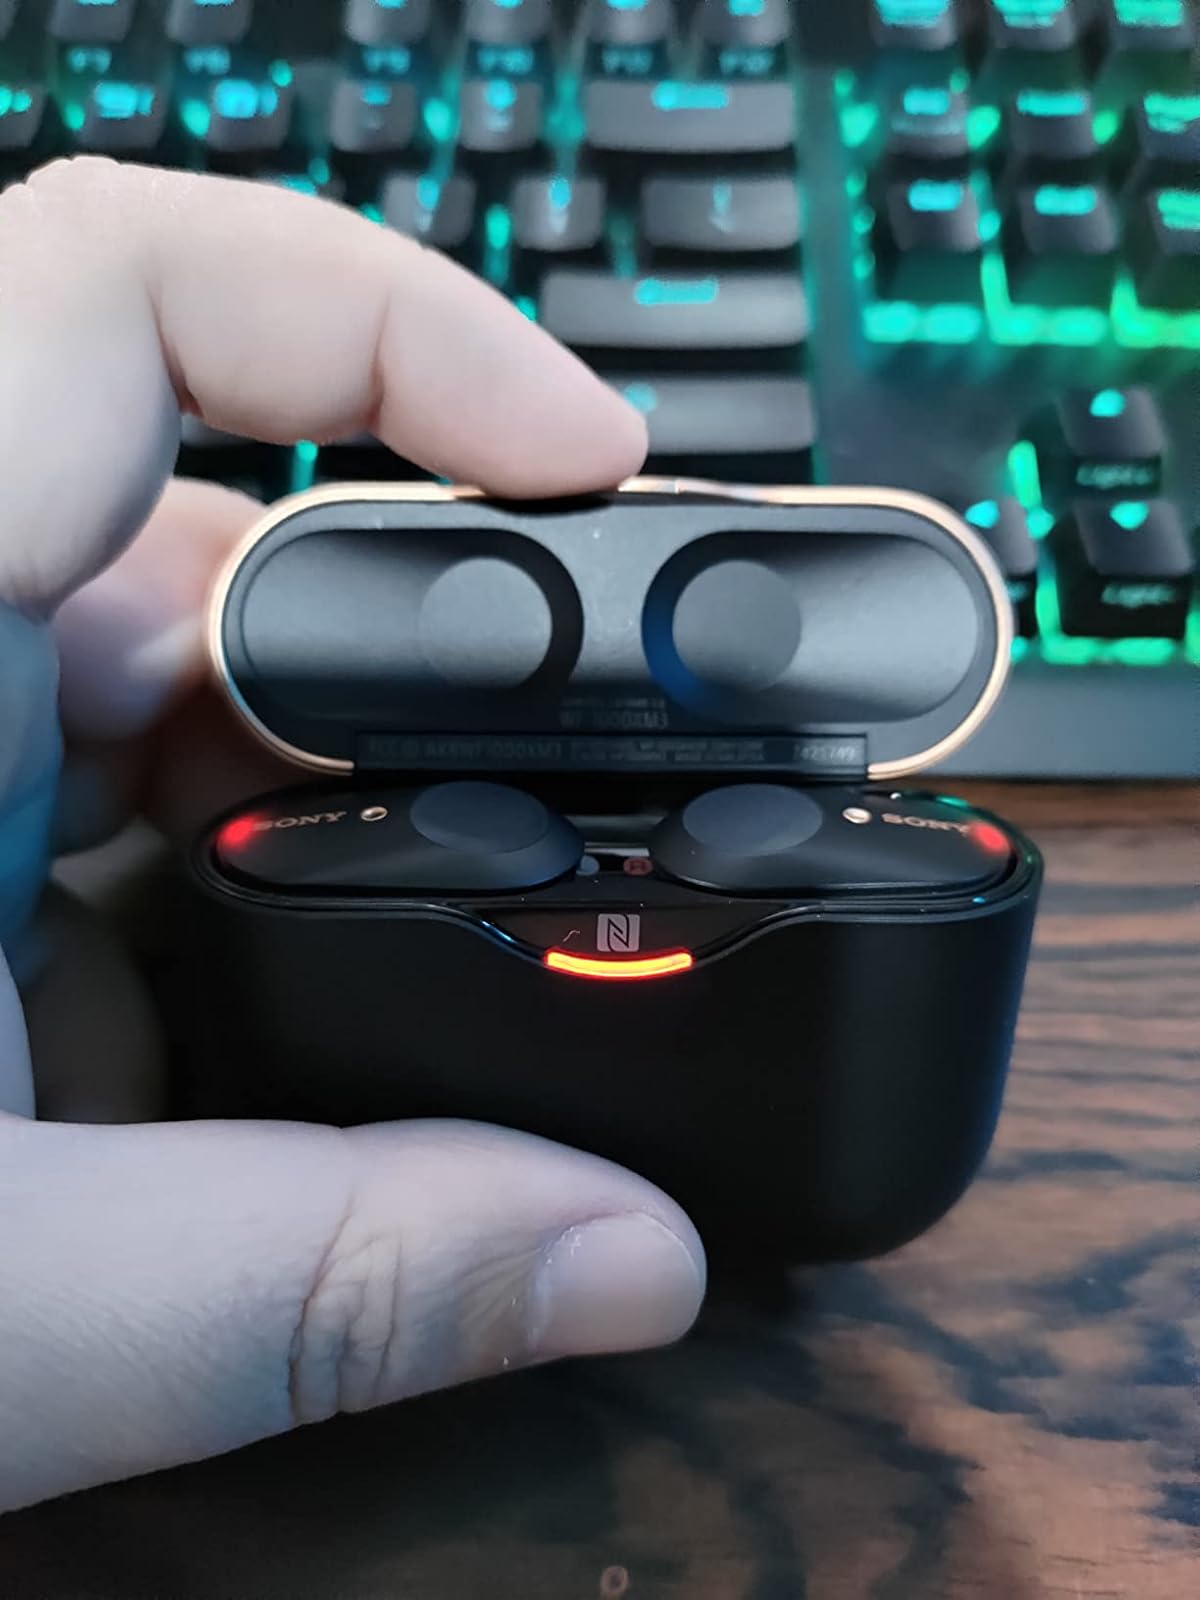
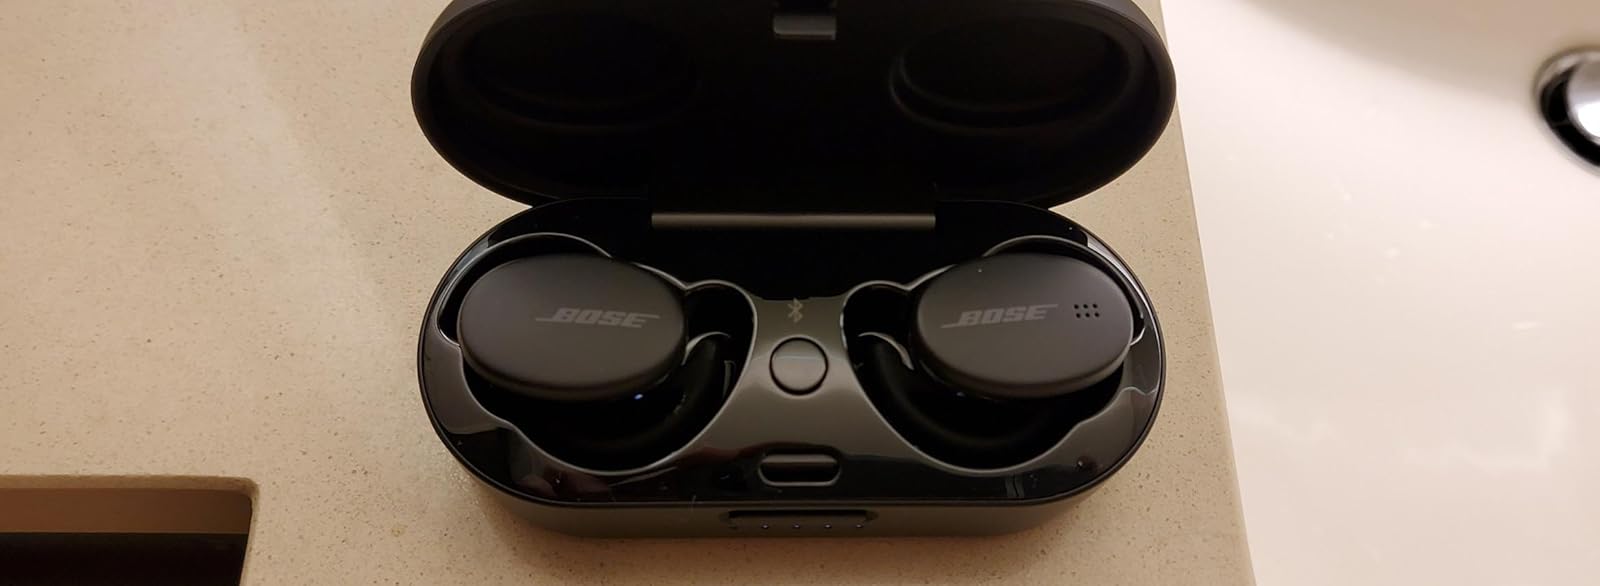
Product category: earbuds
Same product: no